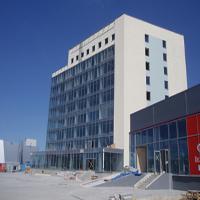
Weather: sun or clear